Matochina Peak

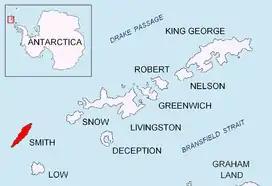
Location of Smith Island in the South Shetland Islands.

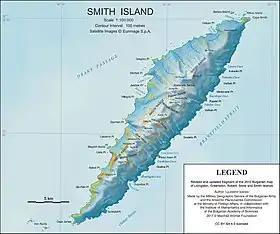
Topographic map of Smith Island.

Matochina Peak is a peak rising to 784 m in the north extremity of Imeon Range on Smith Island in the South Shetland Islands, Antarctica. Situated 3.3 km west-southwest of Cape Smith and 3.2 km northeast of Mount Christi. Overlooking Saparevo Glacier to the west and southwest, Vedena Cove to the west and Glozhene Cove to the northeast. Bulgarian early mapping in 2009. Named after the settlement and medieval fortress of Matochina in southeastern Bulgaria.